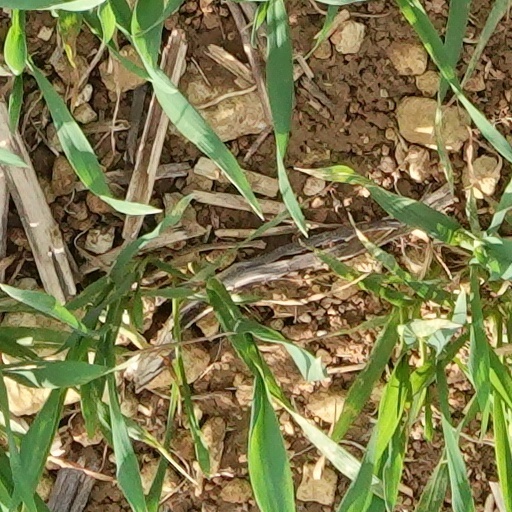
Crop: wheat